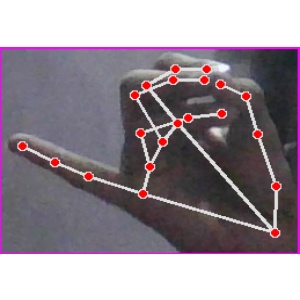
अक्षर: च